Zaca Oil Field

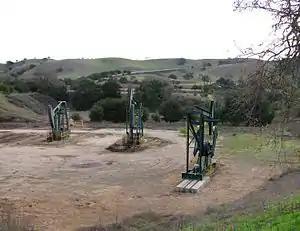
Wells in the Brown and Davis leases on the Zaca field. Wells in this cluster are directionally drilled.

Tidewater Associated Oil Company drilled the discovery well for the Zaca field in November 1942, during a period of rapid exploration for oil to aid the World War II war effort. The Davis No. 1 well produced from the fractured shale of the Monterey Formation, initially at 94 barrels a day, and settling at 150. Tidewater followed on this modest success by drilling other wells into the reservoir, and by 1948 there were ten wells producing, and it had extracted 348,000 barrels of oil. In 1953, J. Paul Getty's Getty Oil acquired Tidewater, commencing a waterflooding operation to boost production, and by 1954 the field reached its peak annual production of 1.7 million barrels.